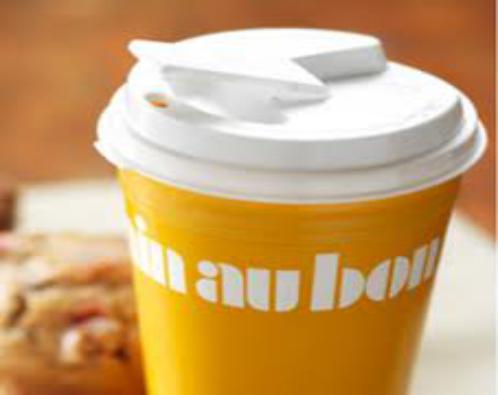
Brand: Au Bon Pain
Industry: Food